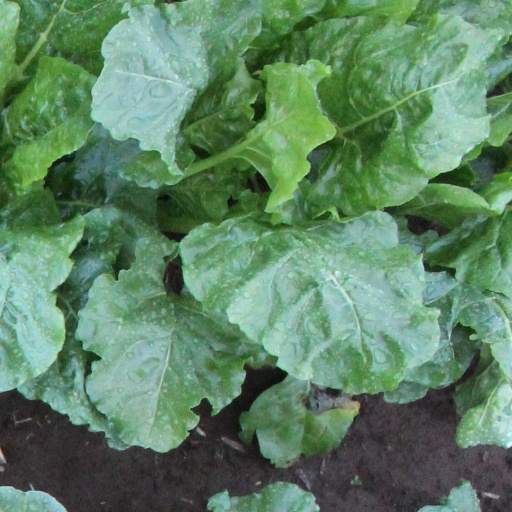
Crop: sugar beet